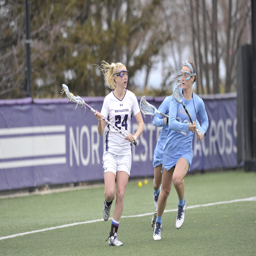
person , in action earlier this year , had a single - game career high goals friday night against american football team .